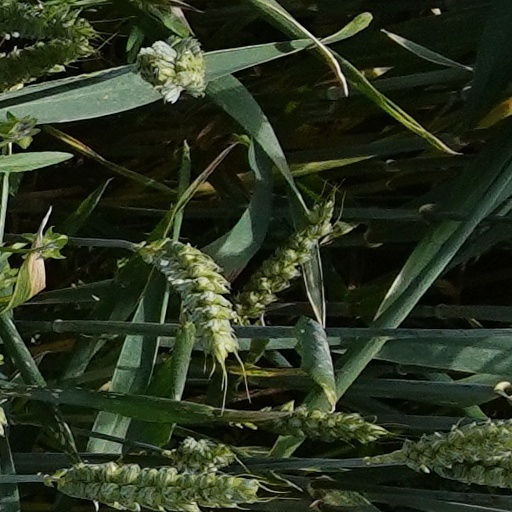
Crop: wheat